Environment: real
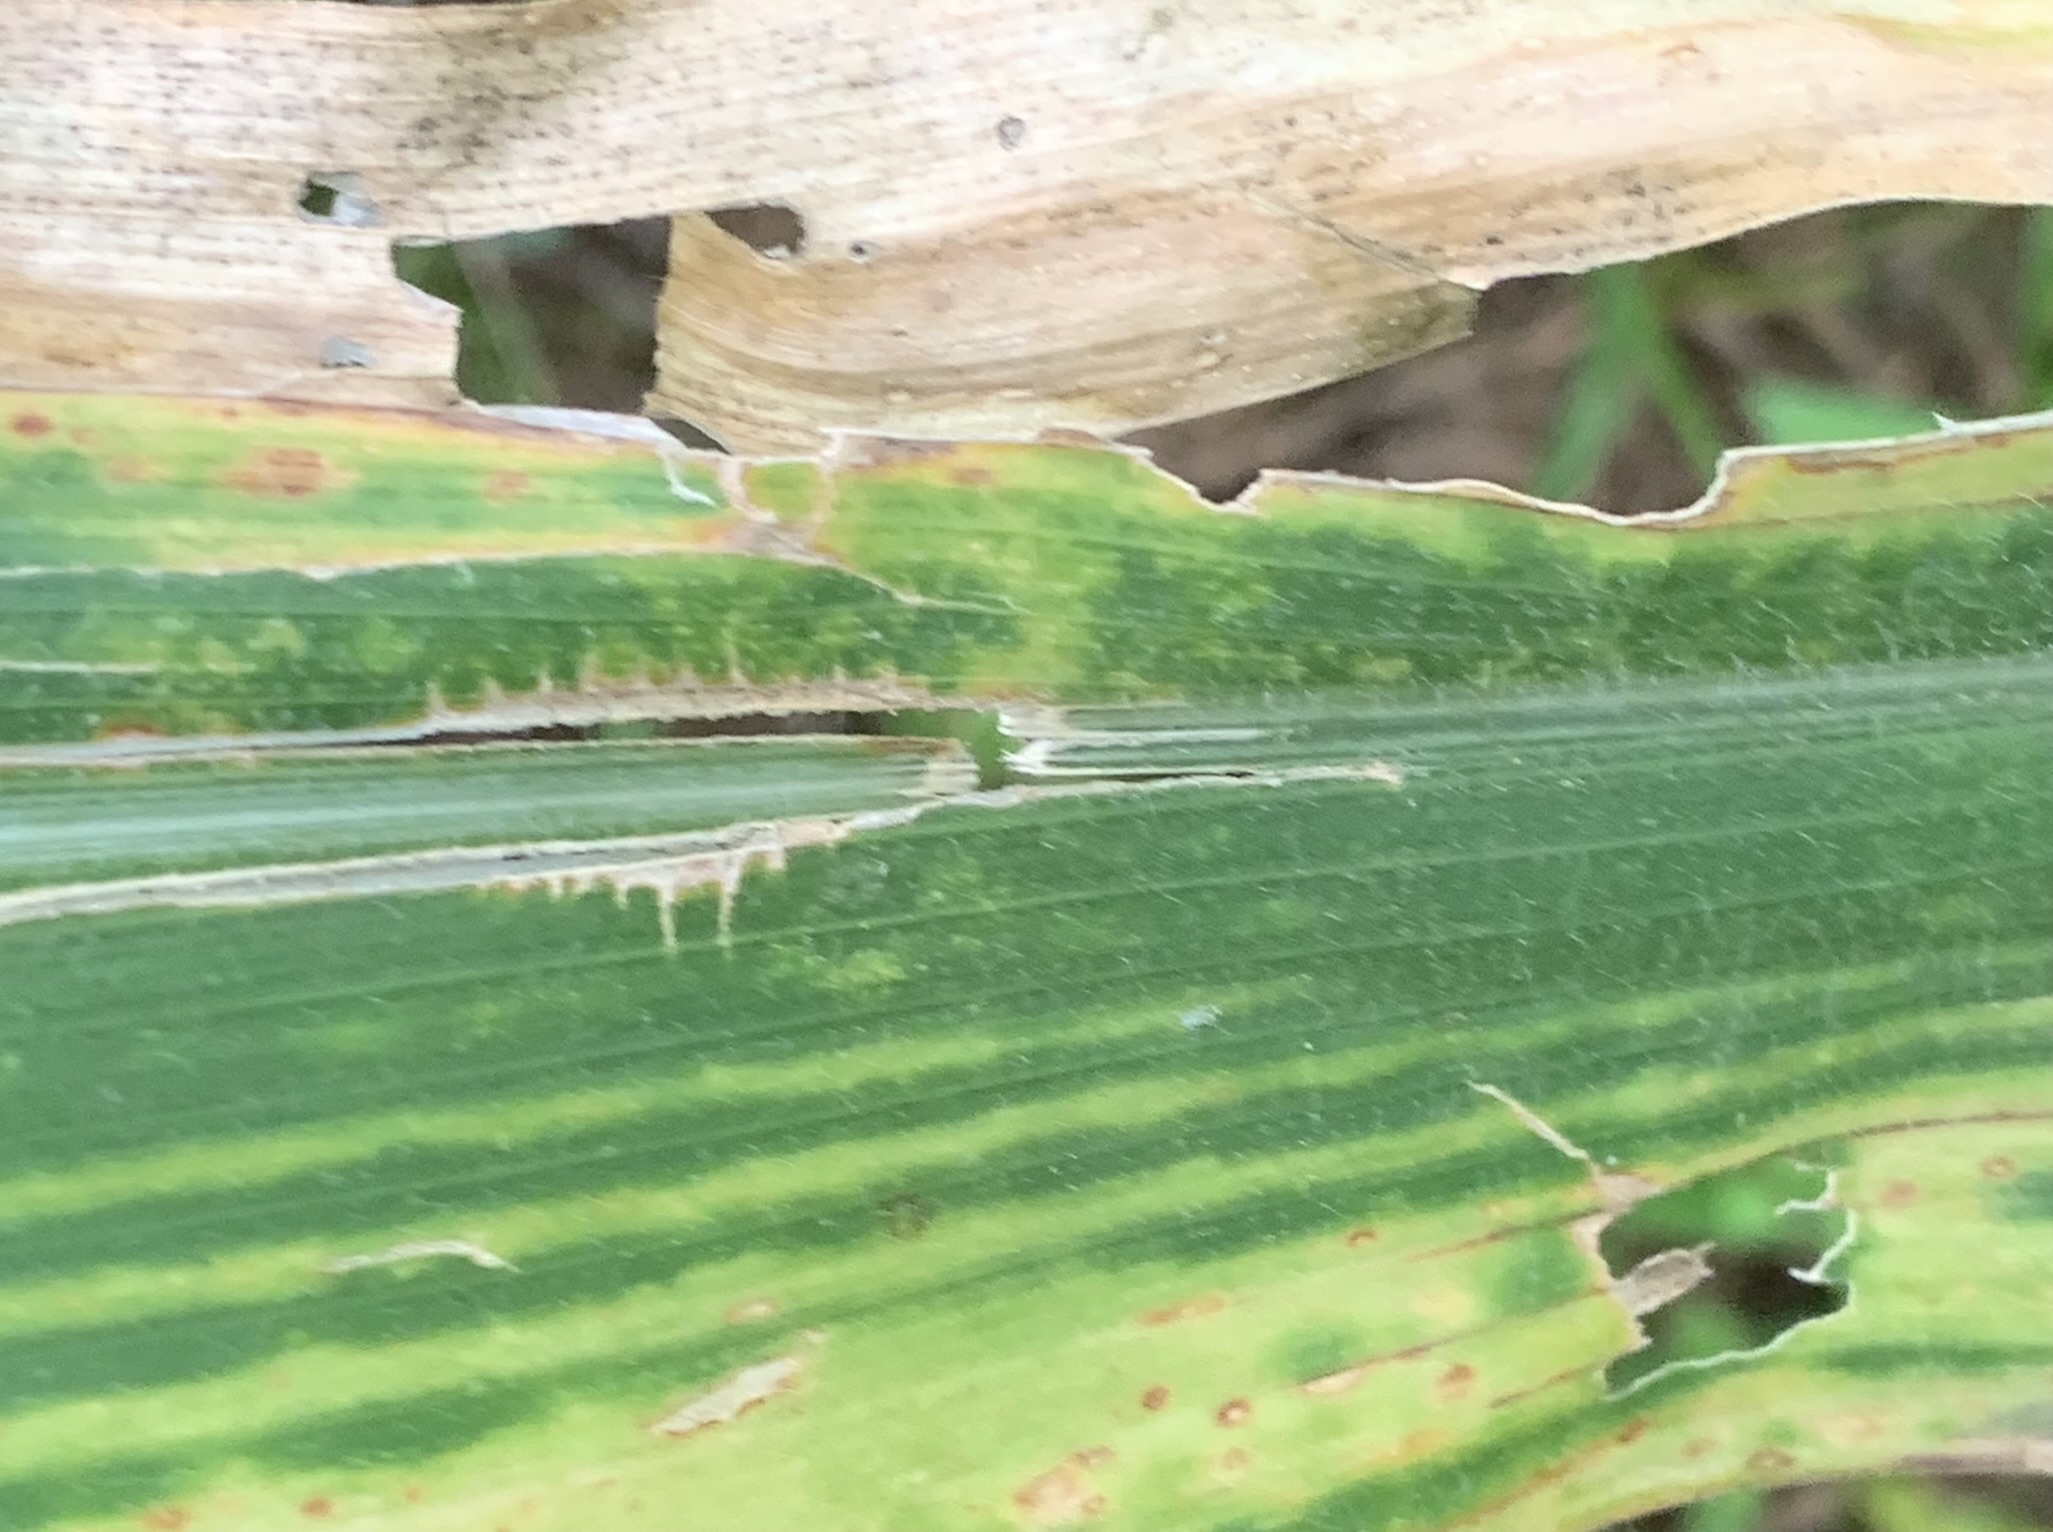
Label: lethal_necrosis